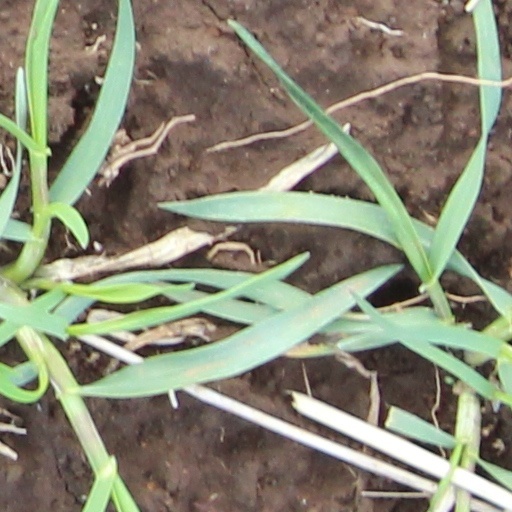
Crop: wheat